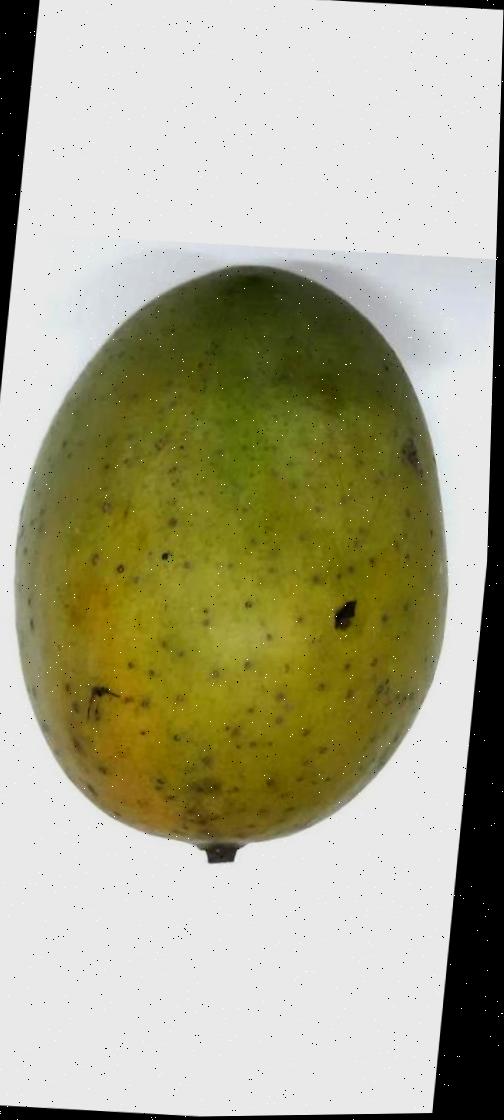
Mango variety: Langra